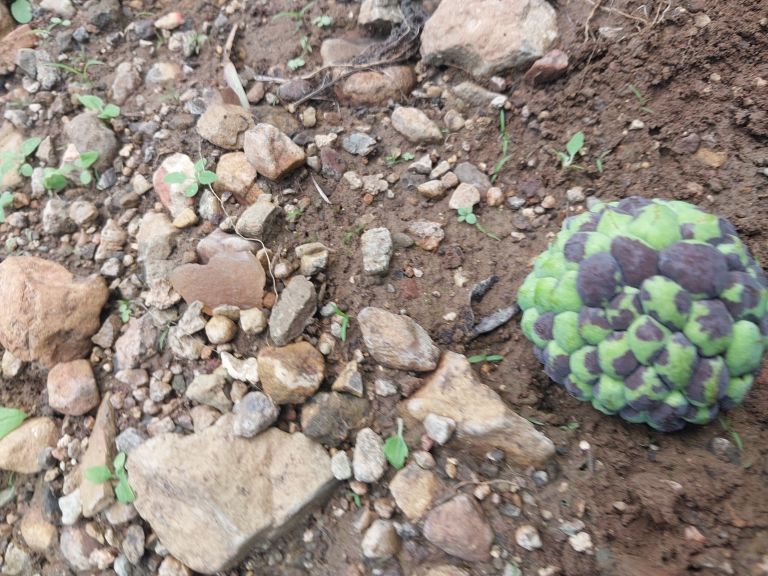
Disease label: Diplodia Rot